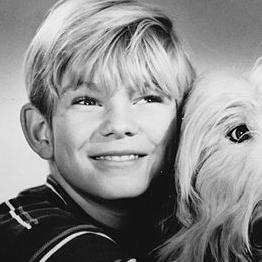
Age: 12